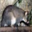
Label: possum